F3 (classification)

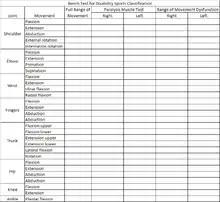
A standard bench press form used to for functional classification for wheelchair sportspeople.

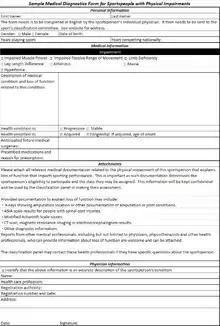
A sample medical classification form. Sportspeople would need some form of this sent to a classification panel.

Classification is often sport specific, and has two parts: a medical classification process and a functional classification process.